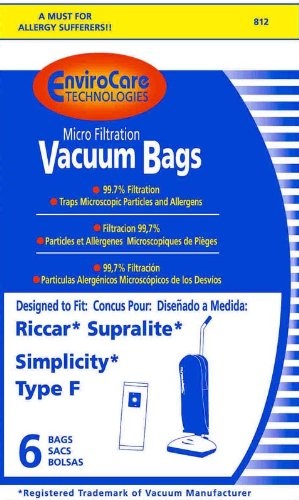
Generic Paper Bag Type F For Riccar Supralite 6pk.
Brand: ElectricVacLLC
Category: Home & Garden > Household Appliance Accessories > Vacuum Accessories > Filters